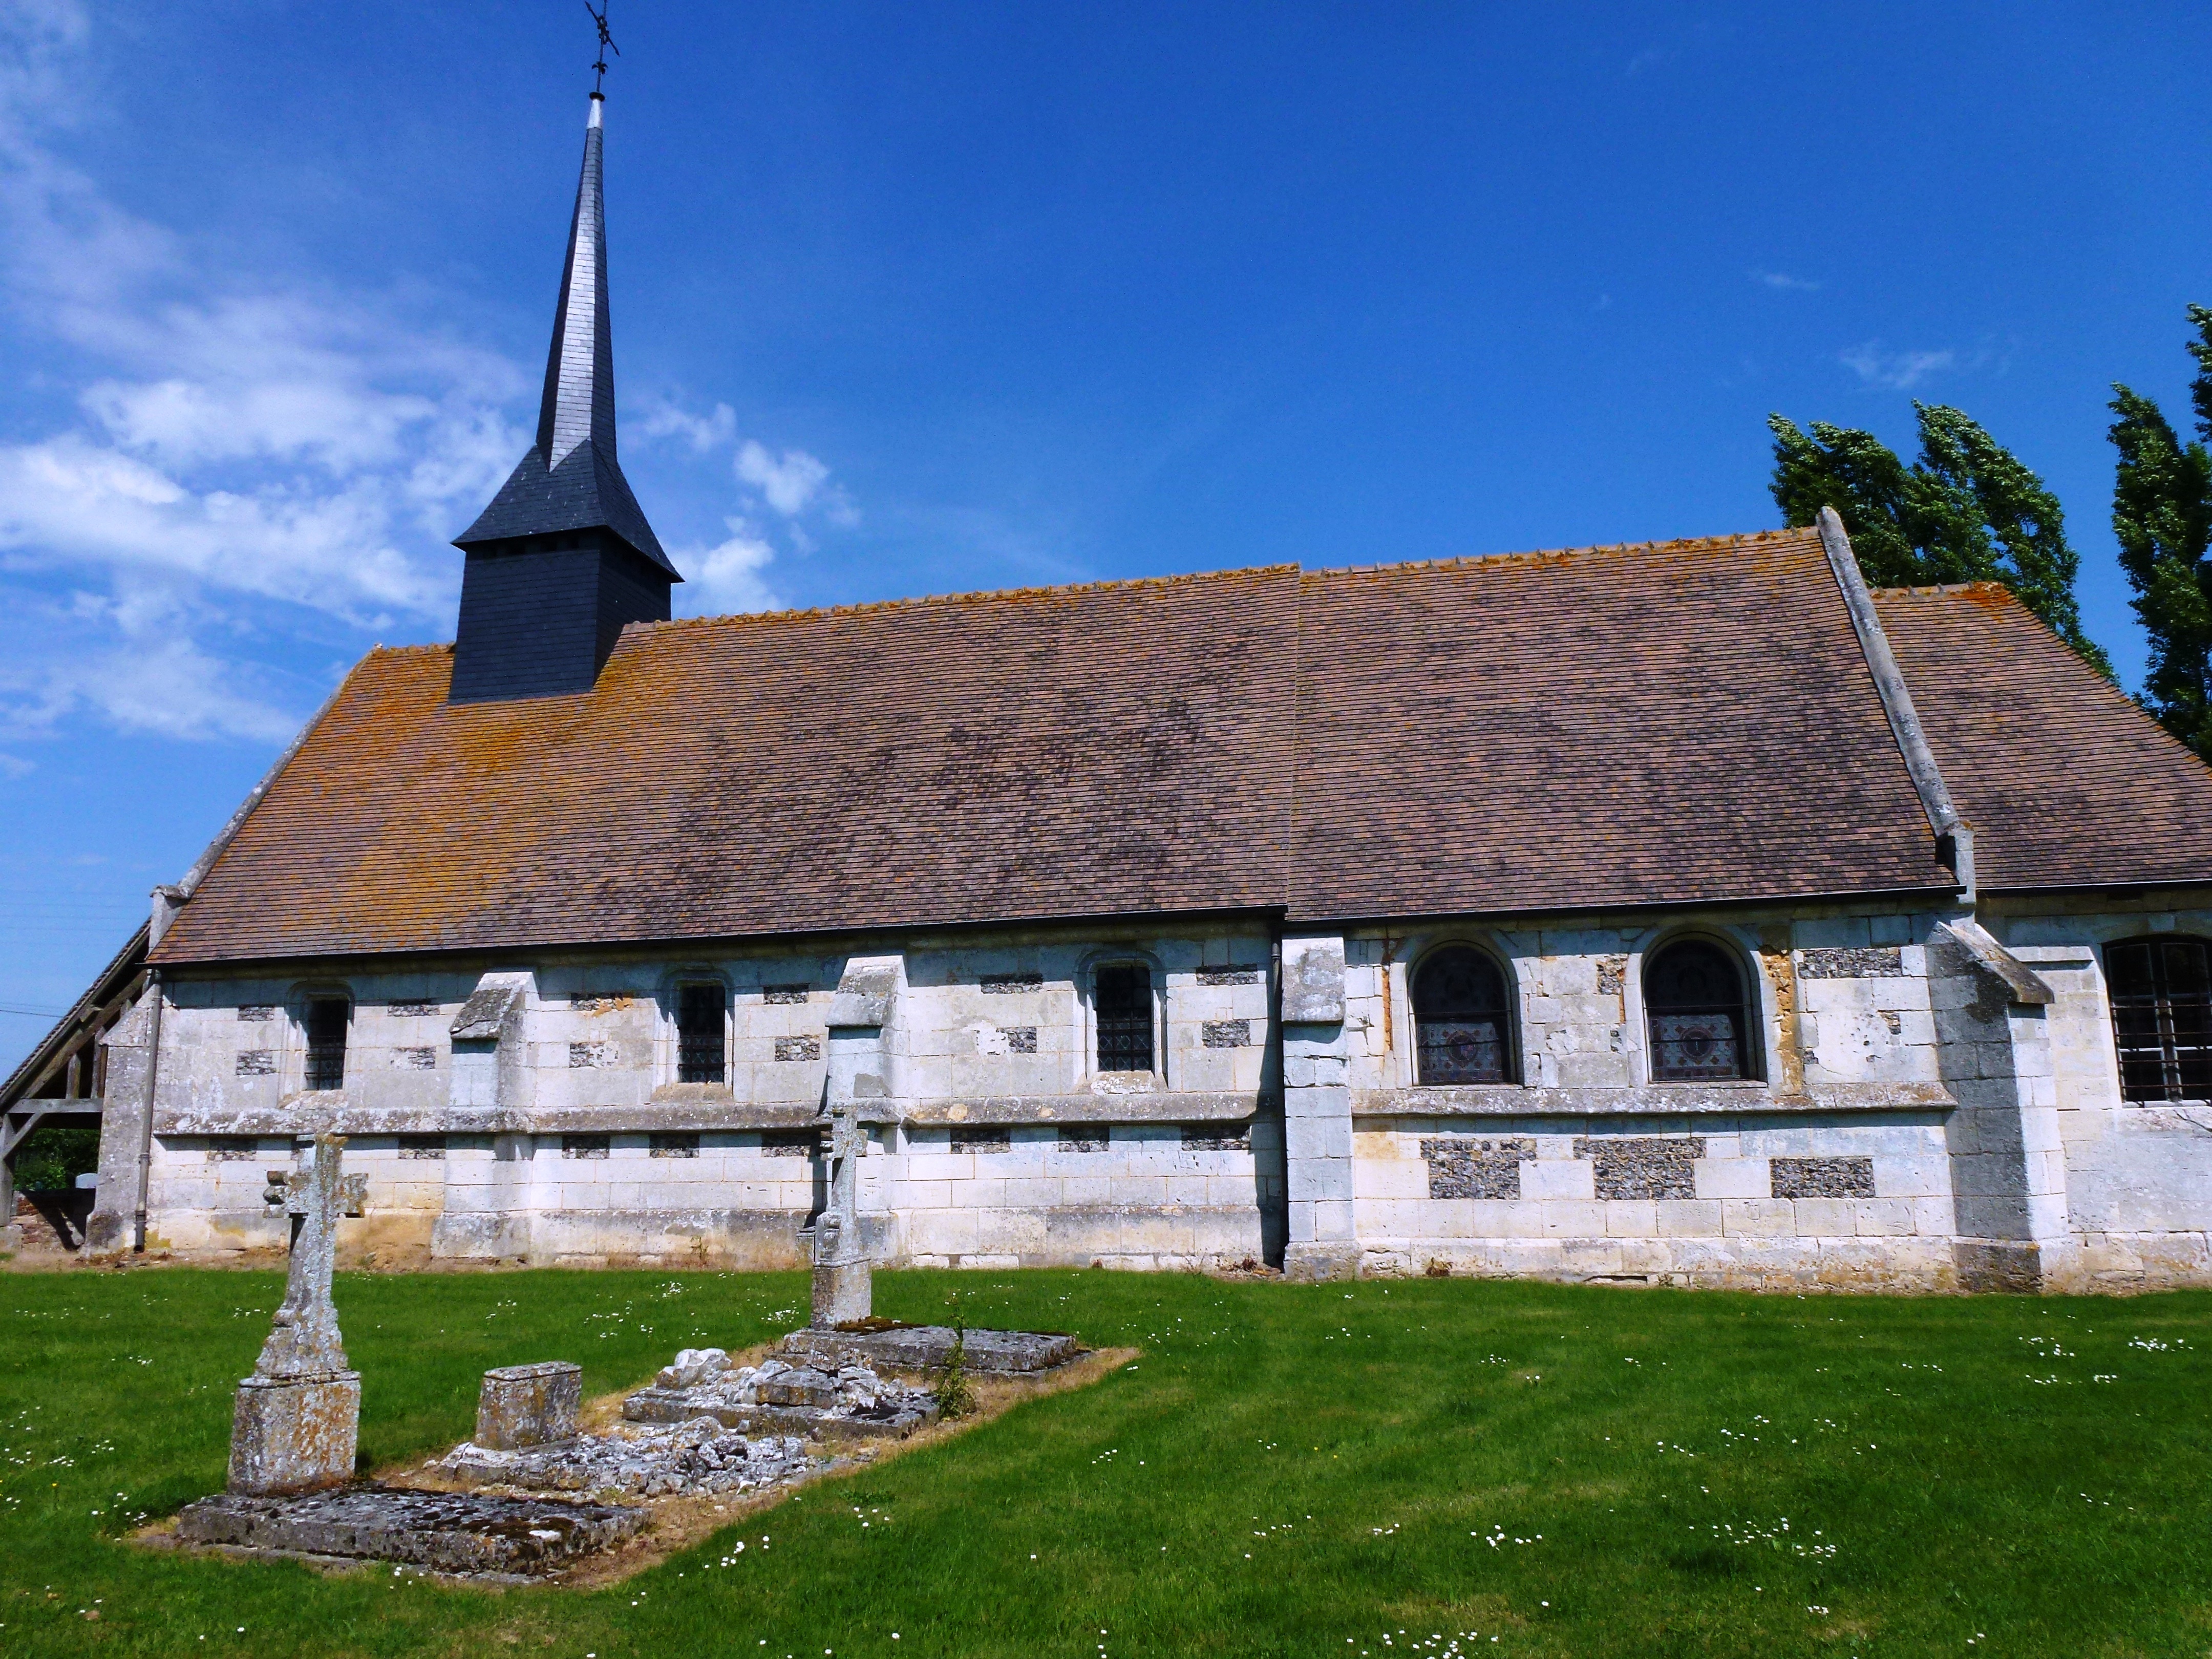
building, chateau, village, france, cottage, property, church, chapel, exterior, place of worship, religious, farmhouse, monastery, christianity, estate, rural area, spanish missions in california, barquet, saint jean